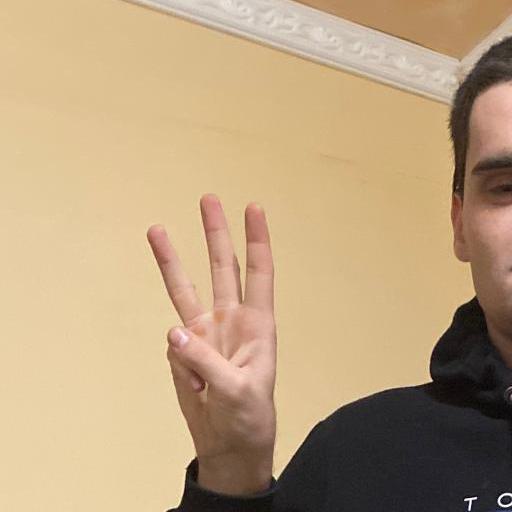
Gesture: three